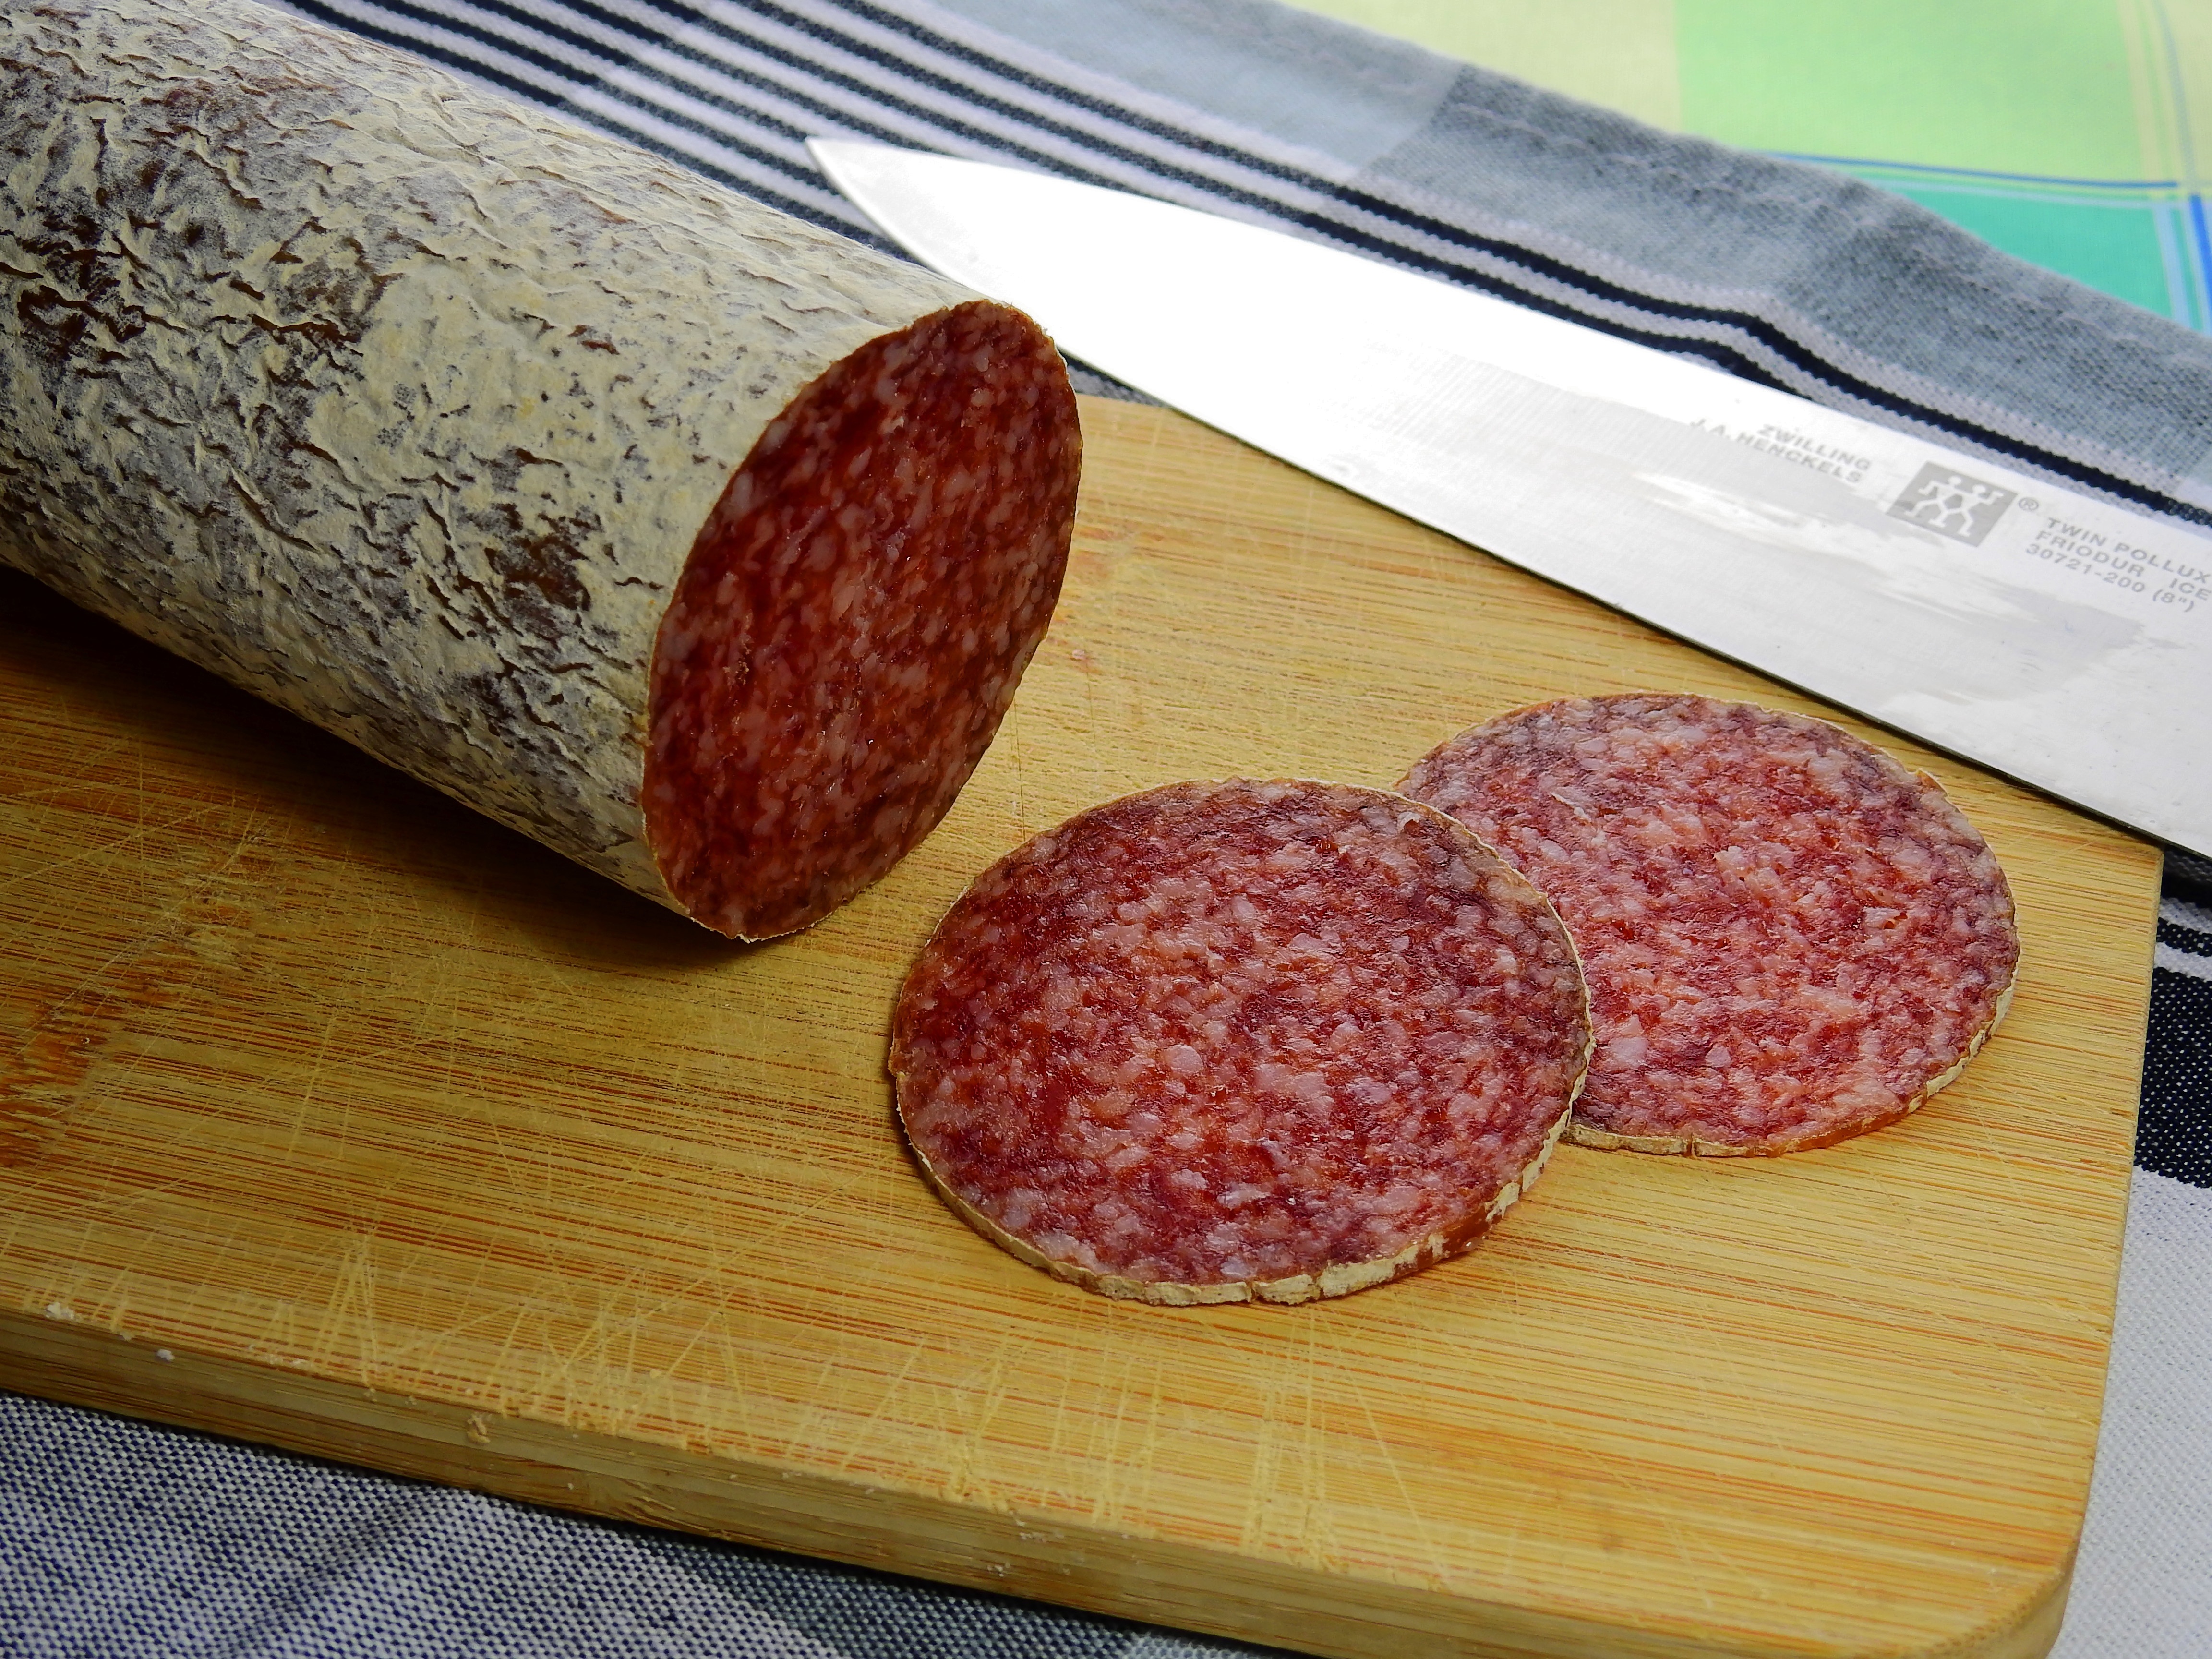
dish, meal, food, cooking, baking, snack, eat, meat, cuisine, delicious, sausage, salami, fat, mettwurst, human action, animal source foods, kobe beef, salt cured meat, kielbasa, sujuk, bologna sausage